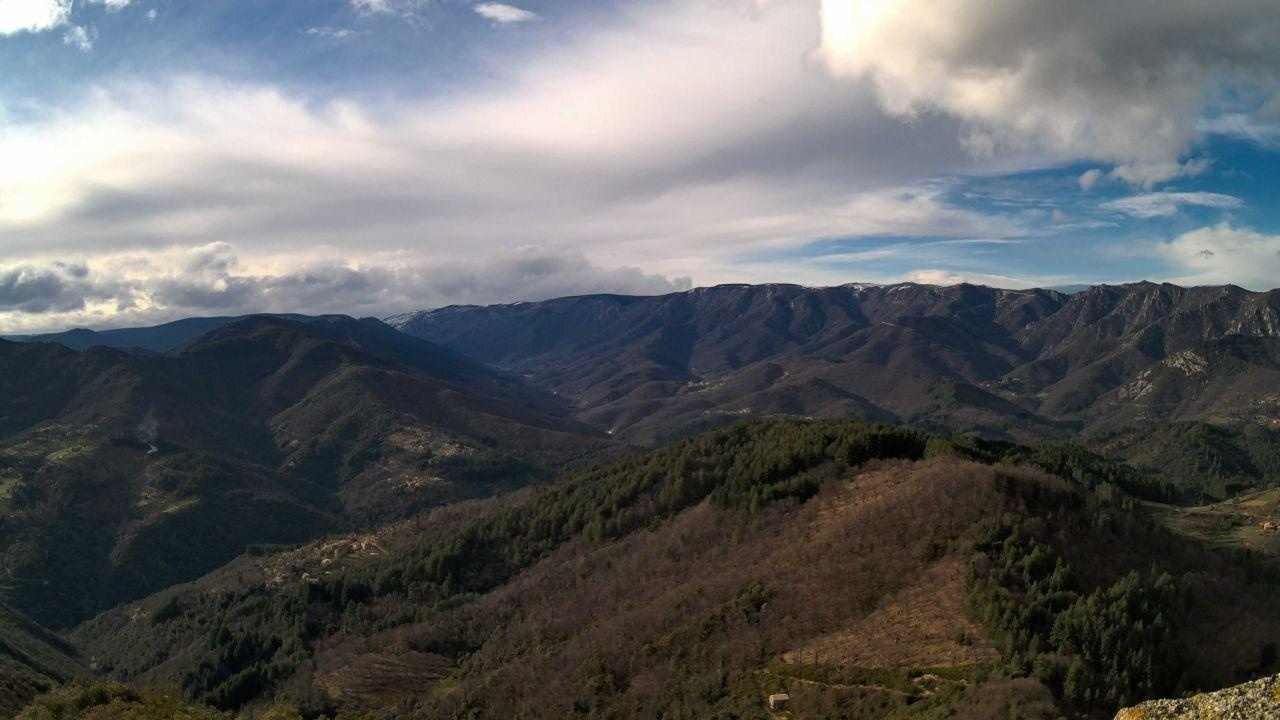
Fire: no
Smoke: yes